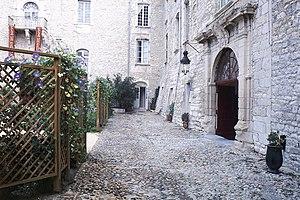
Entrée du musée à l'intérieur du Palais
Le Palais des Évêques est un fort médiéval français embelli aux XVᵉ siècle et XVIIᵉ siècle. Le Palais épiscopal de Bourg-Saint-Andéol constitue l’un des monuments les plus considérables mais aussi des plus complexes du Vivarais.